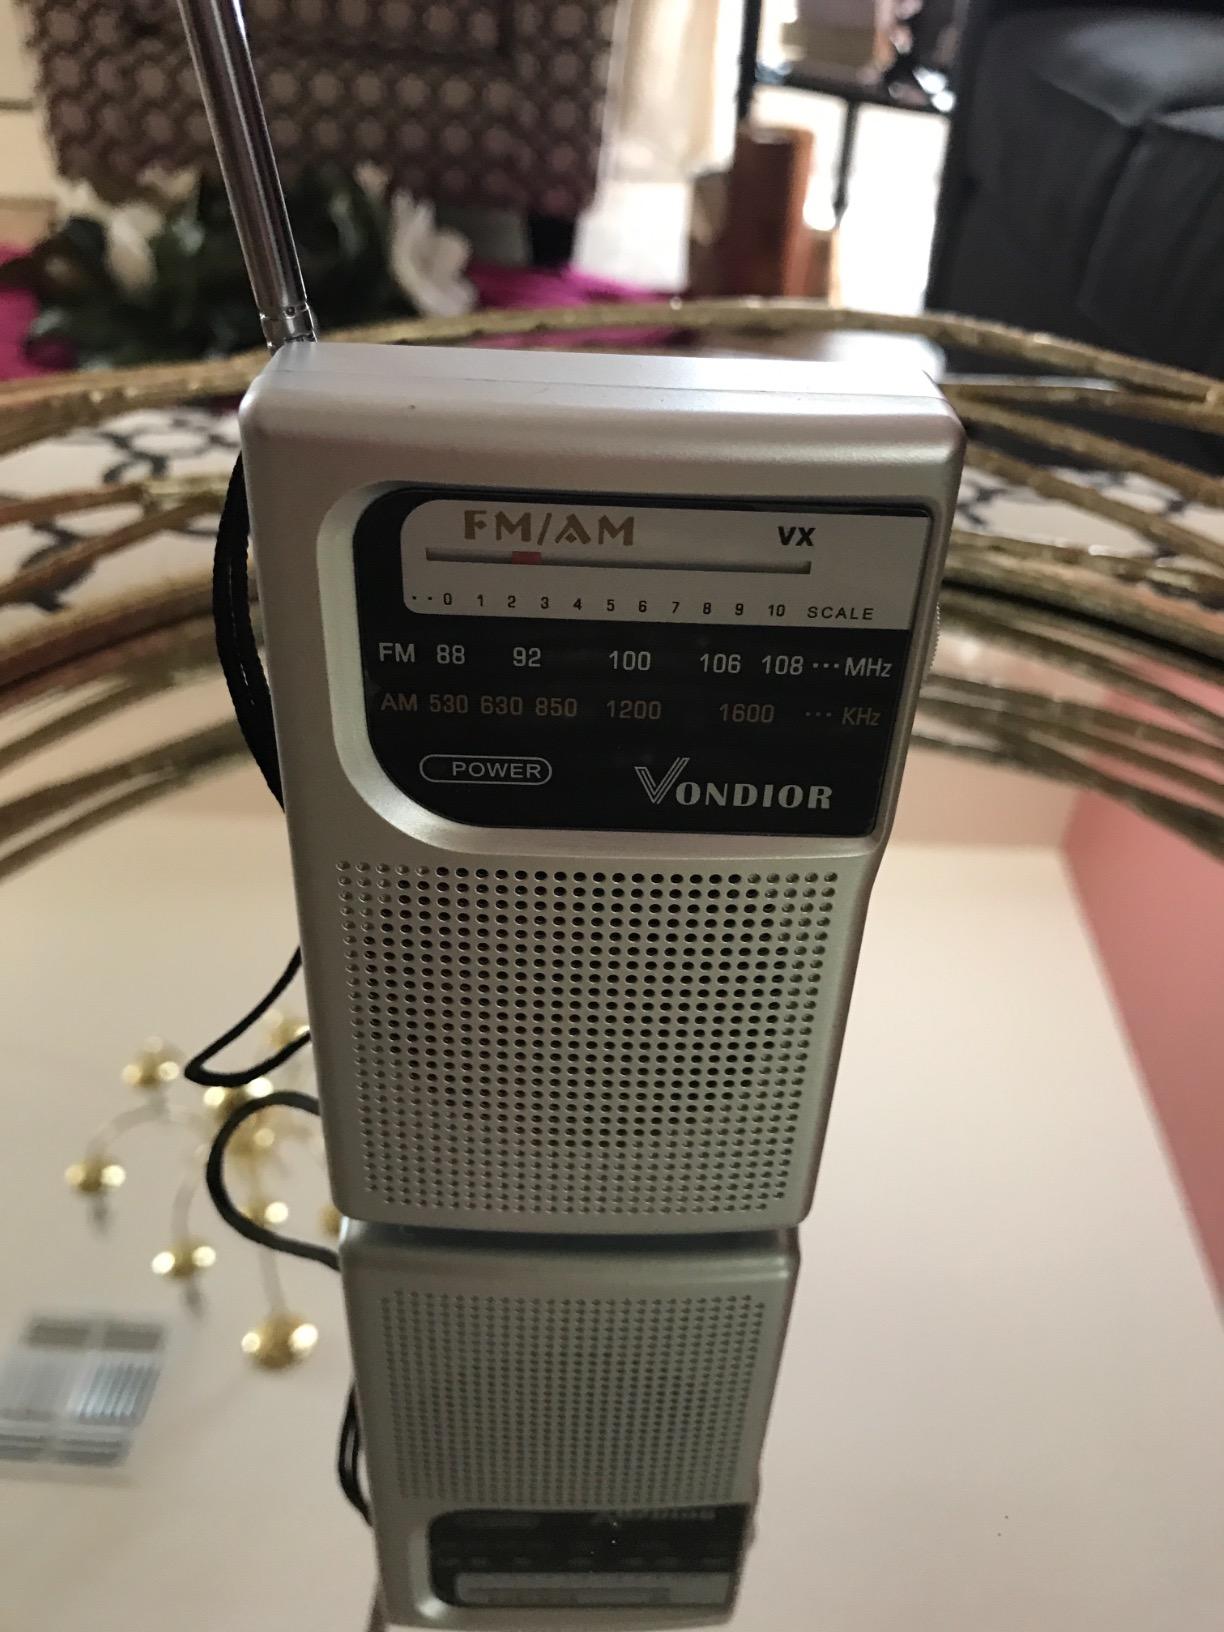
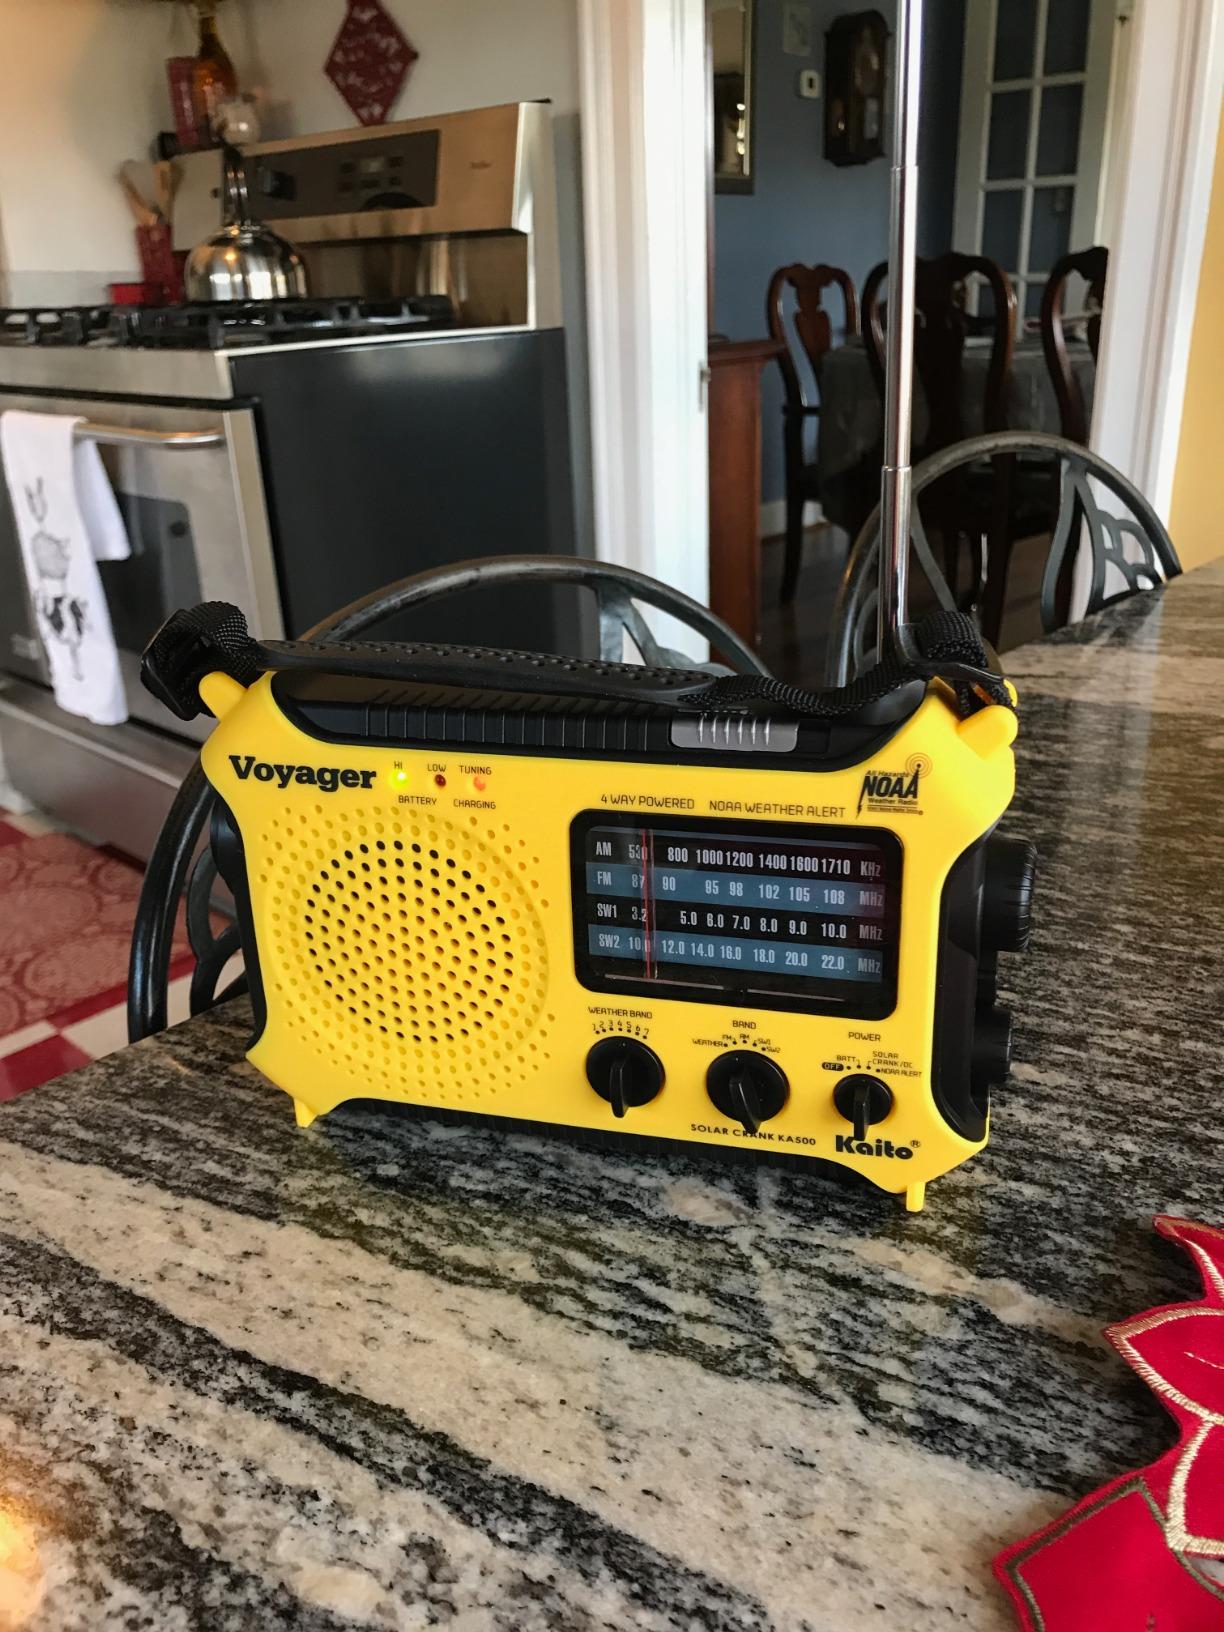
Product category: radio
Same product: no